Hólmar Örn Eyjólfsson

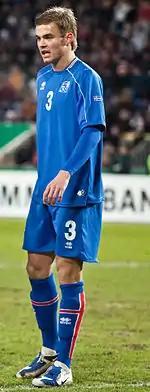
Eyjólfsson preparing to take a kick during a match against Germany U21 in 2010.

In May 2011, Eyjólfsson was chosen for the UEFA European Under-21 Championship squad. He played three times in the tournament, as the U21 national team were eliminated in the Group stage. Eyjólfsson then captained Iceland U21 for the first time, losing 3–0 against England U21 on 6 October 2011. He later captained the U21 national team in the next two matches against Azerbaijan U21. In a match against Belgium U21 on 10 September 2012, Eyjólfsson made his twenty–seventh appearances for Iceland U21, breaking a record and started the whole game, as the U21 national team lost 5–0, in what turned out to be last appearance.